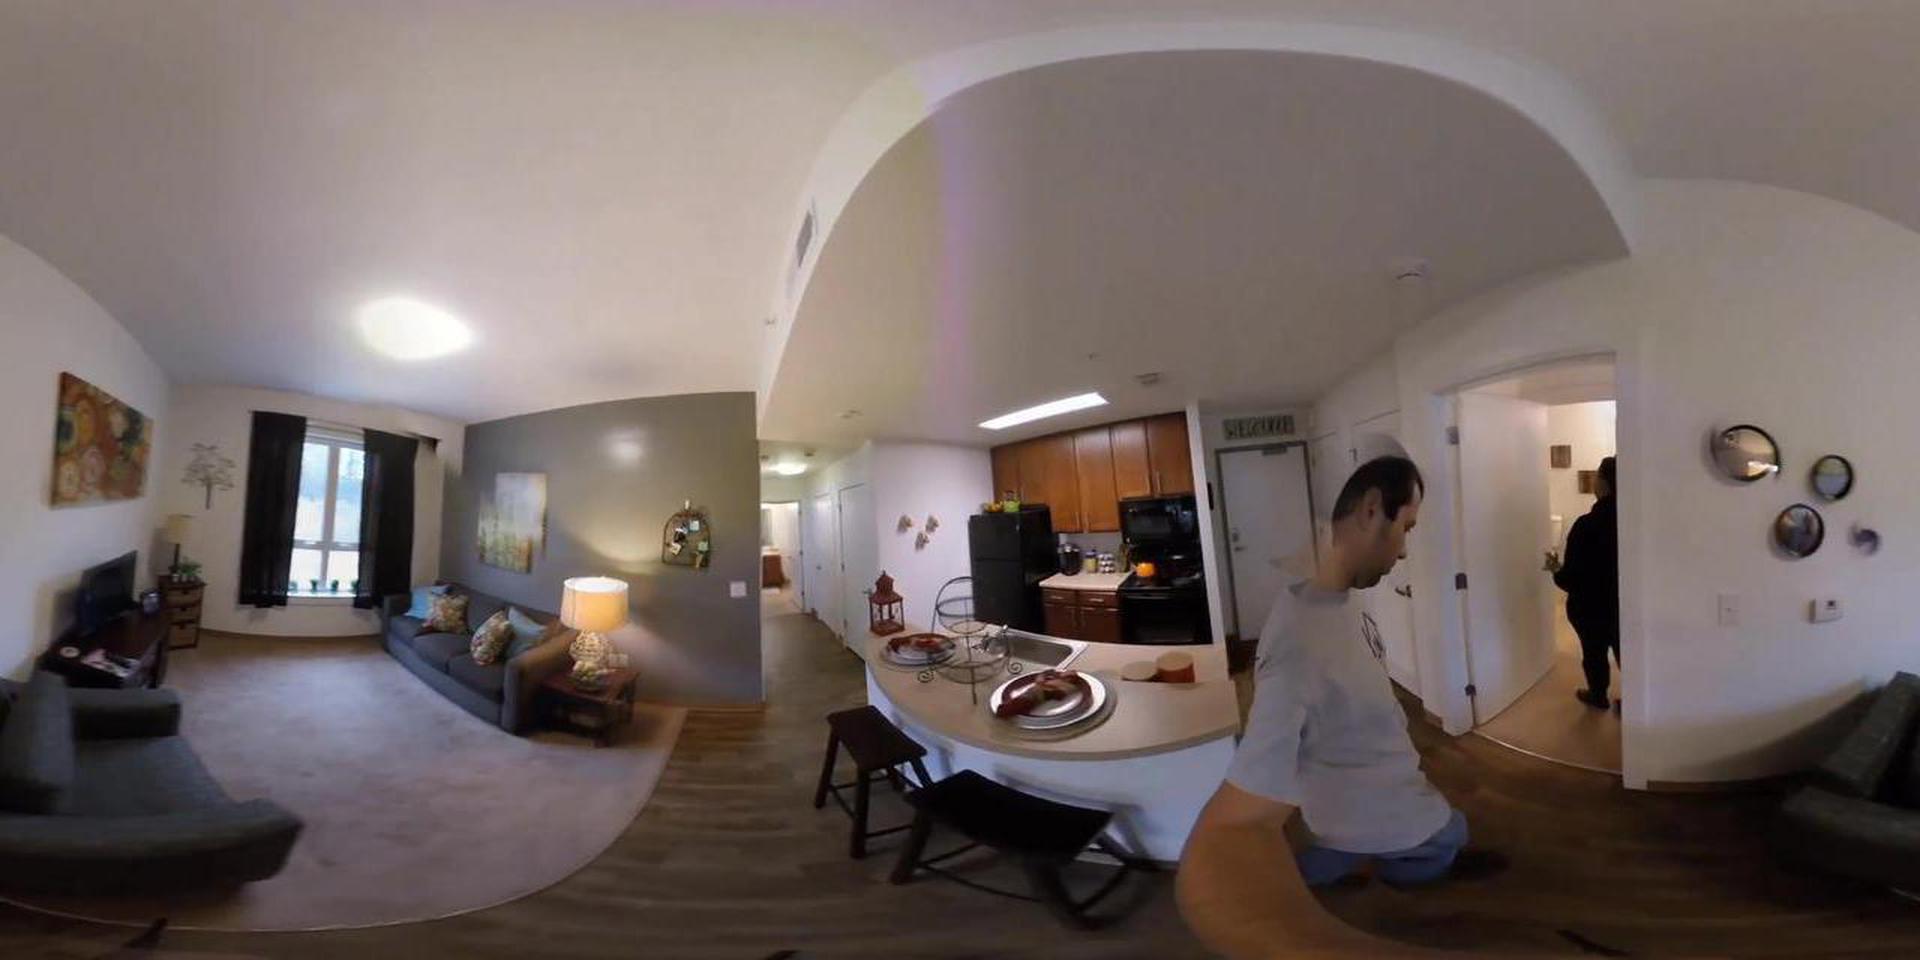
Referred object: the table lamp on the end table next to the couch

Referred object: the set of three round wall mirrors